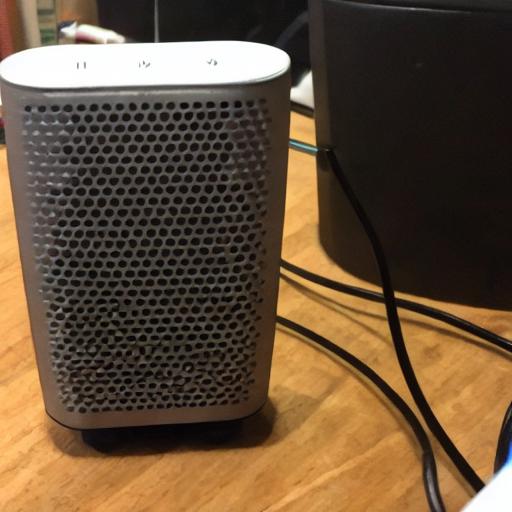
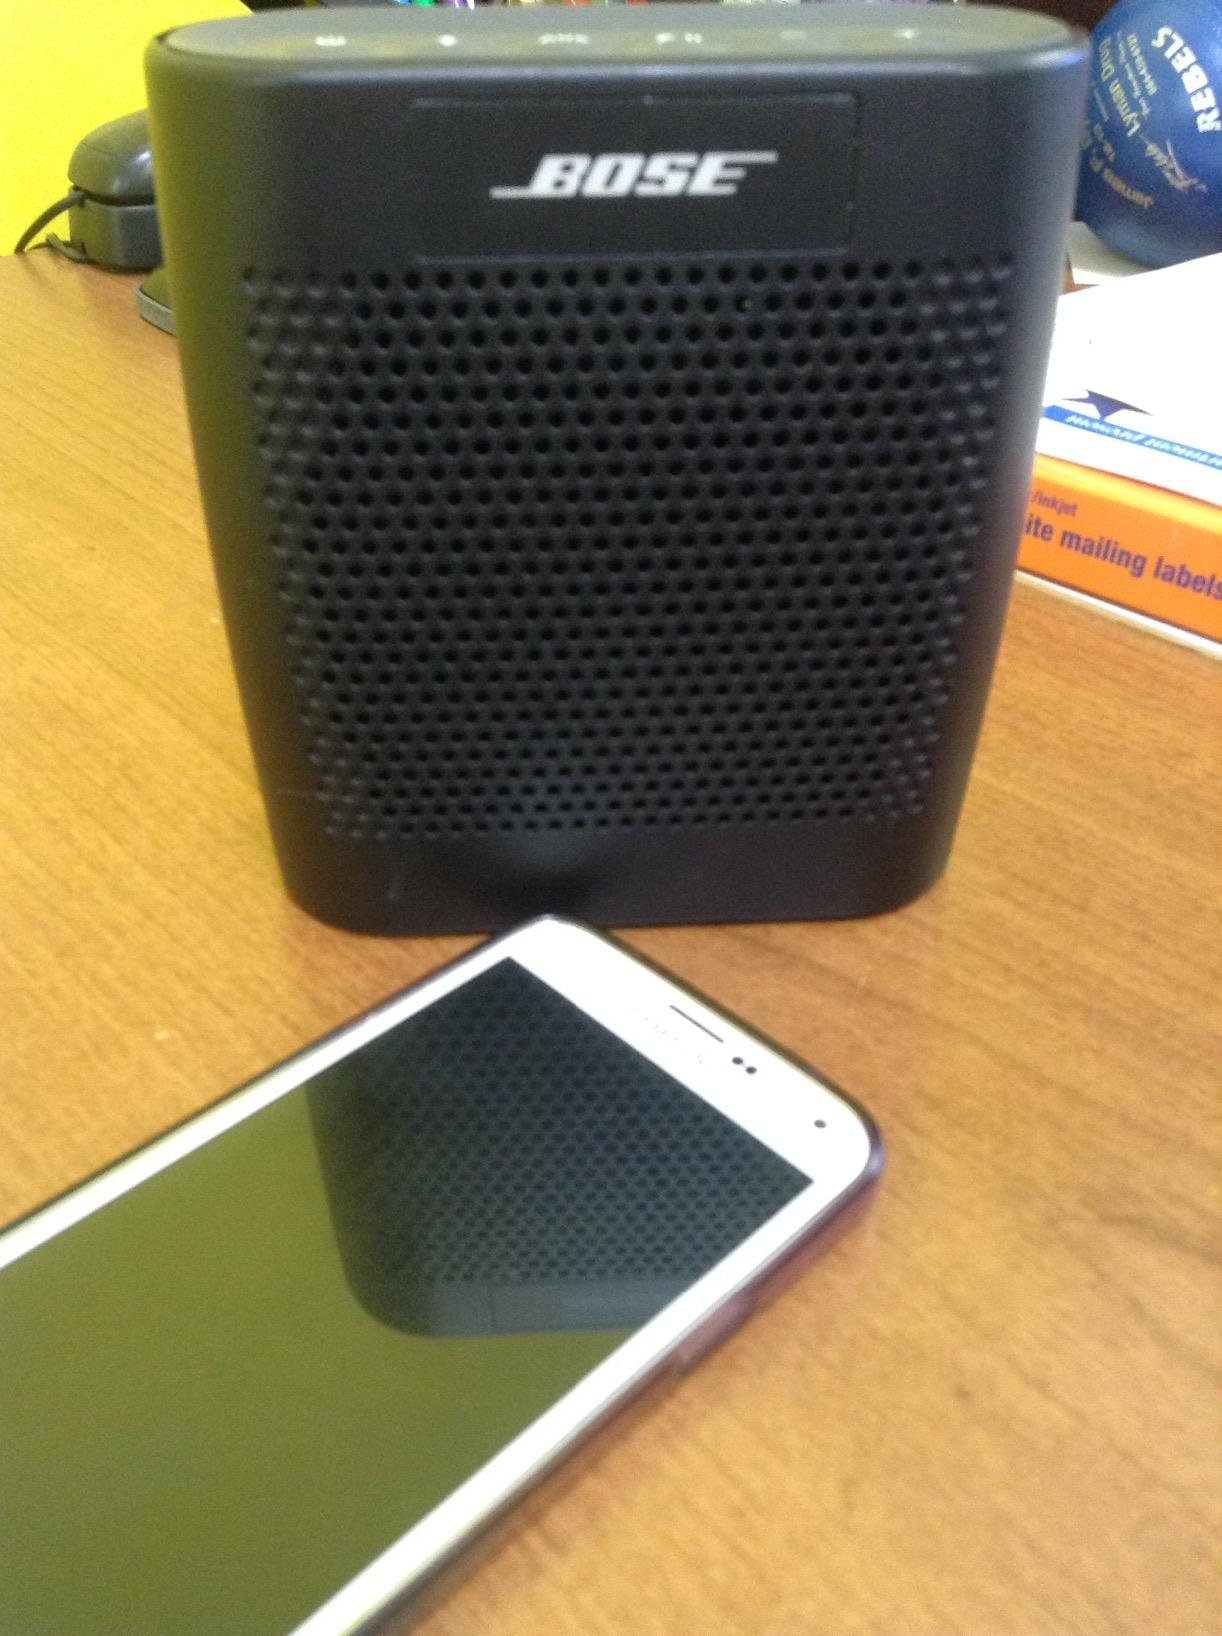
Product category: speaker
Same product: no